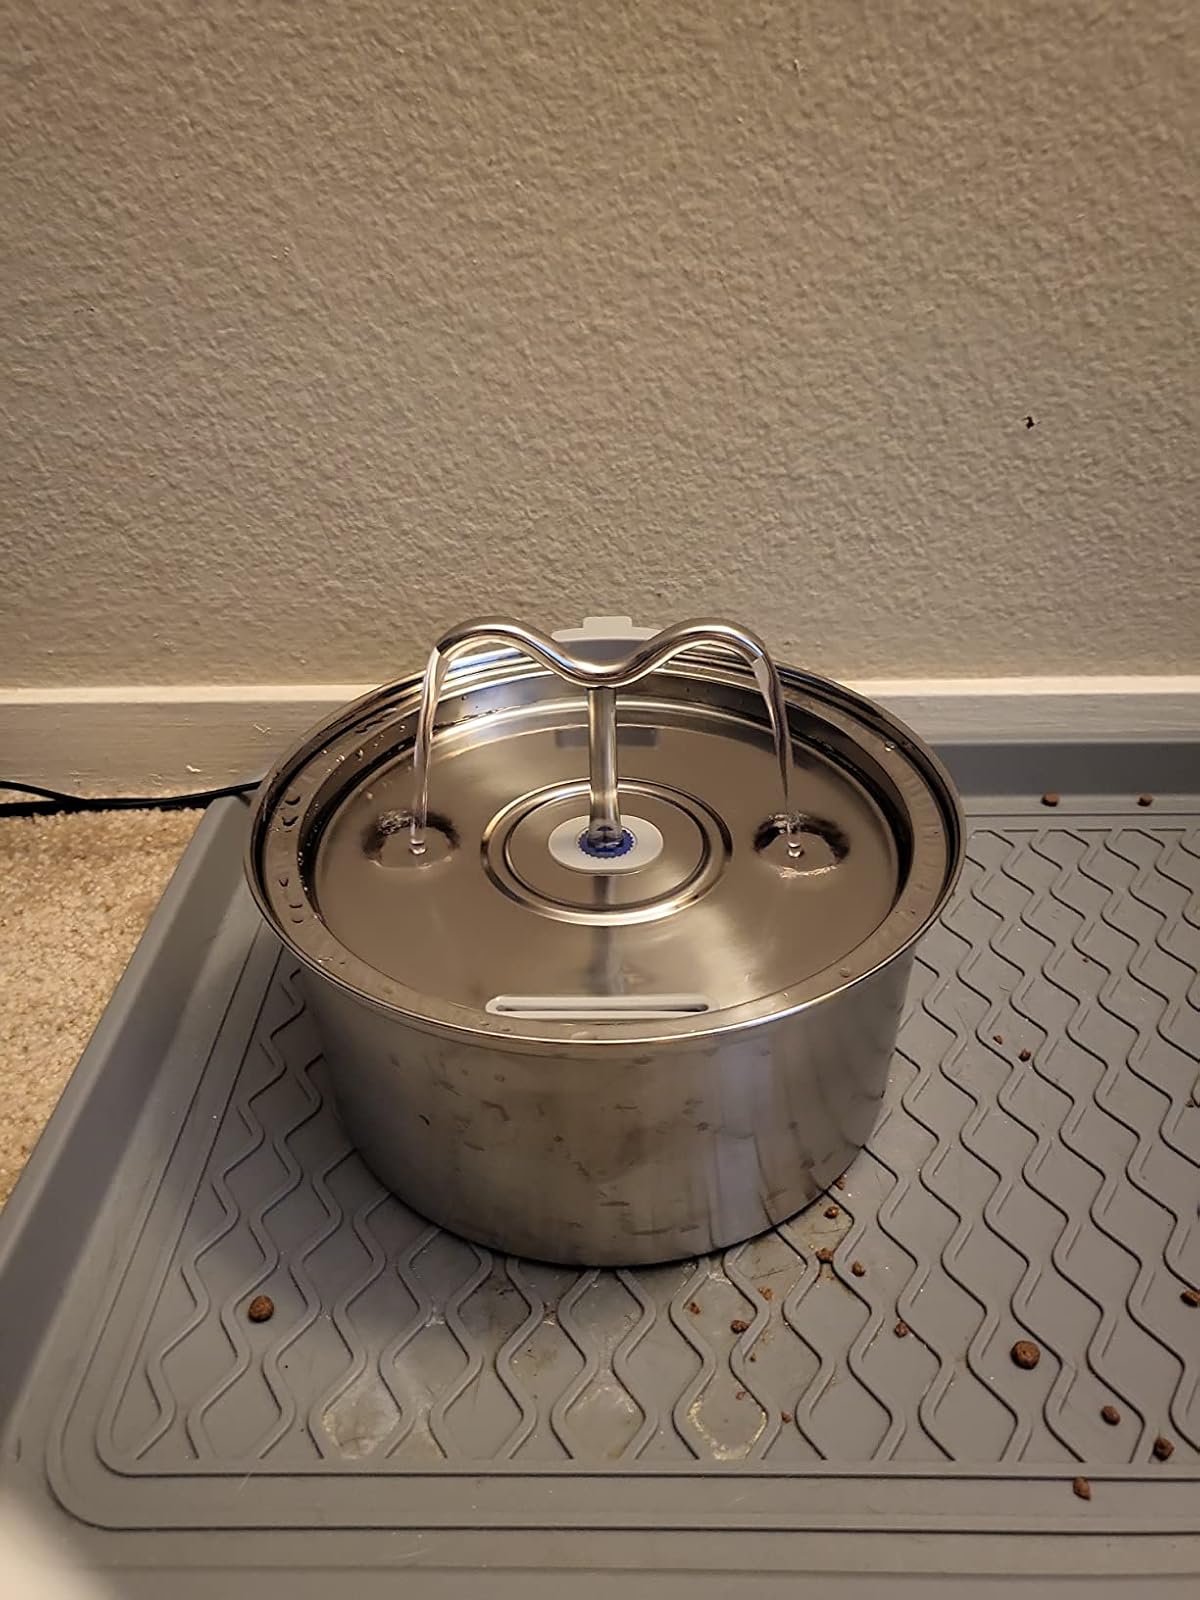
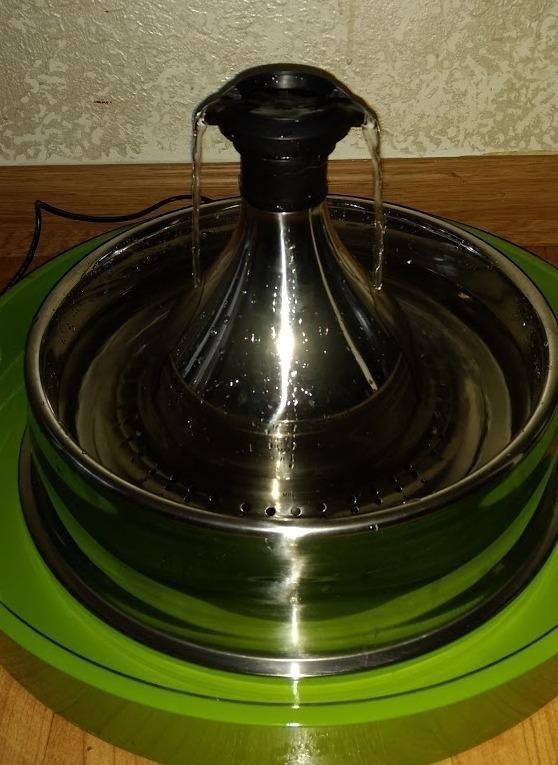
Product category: items_bowl
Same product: no